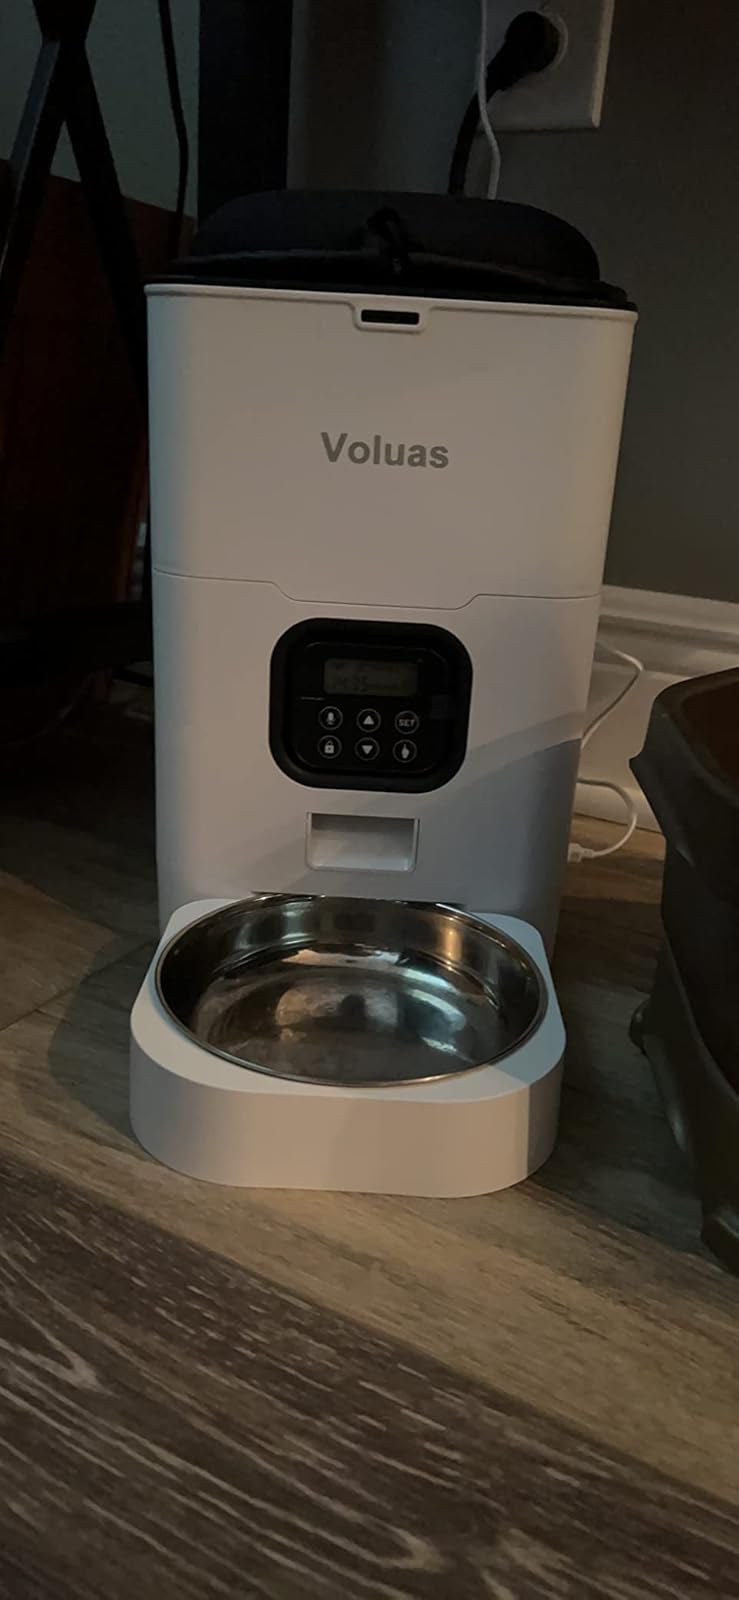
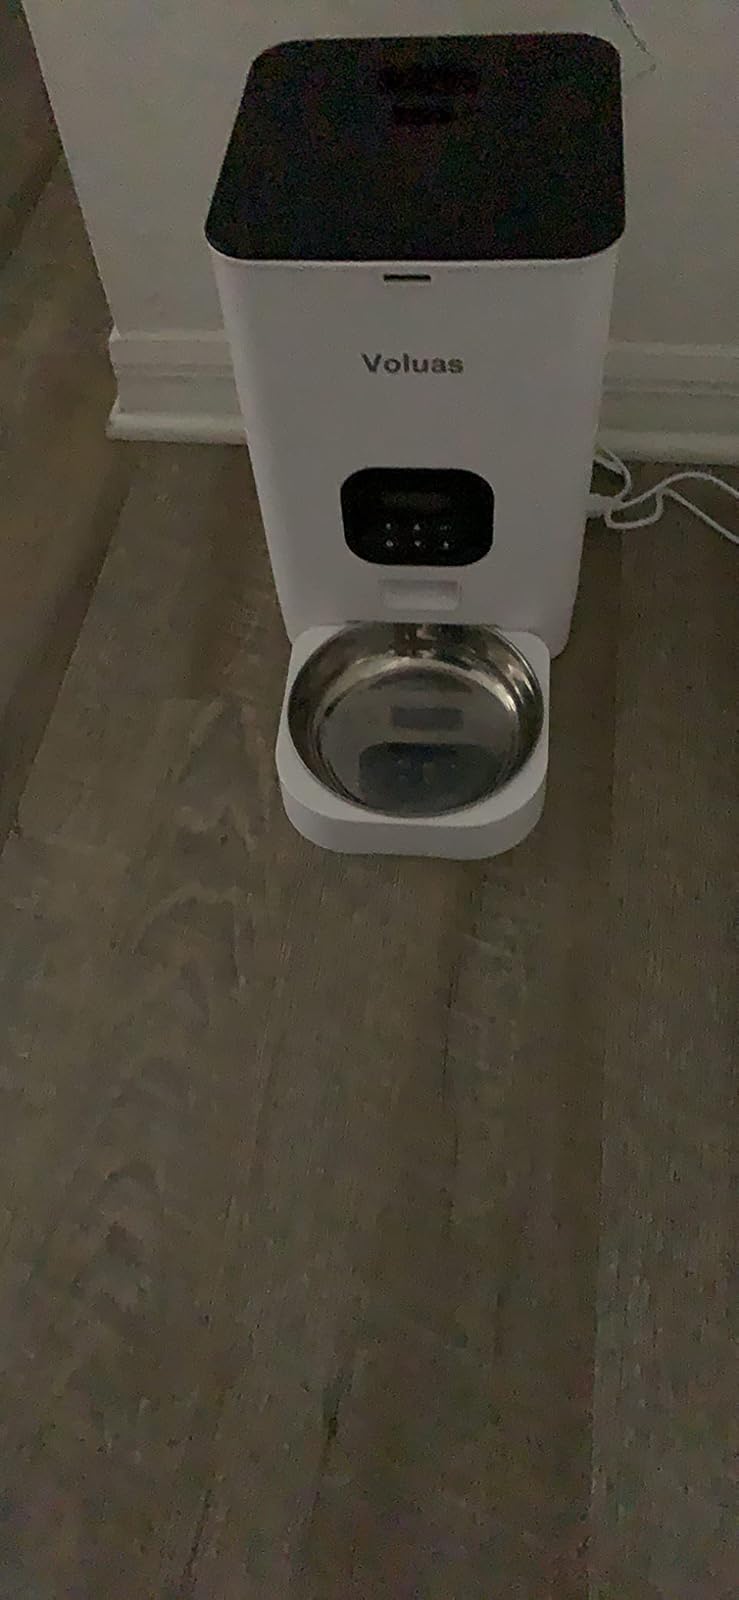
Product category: items_feeder
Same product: yes